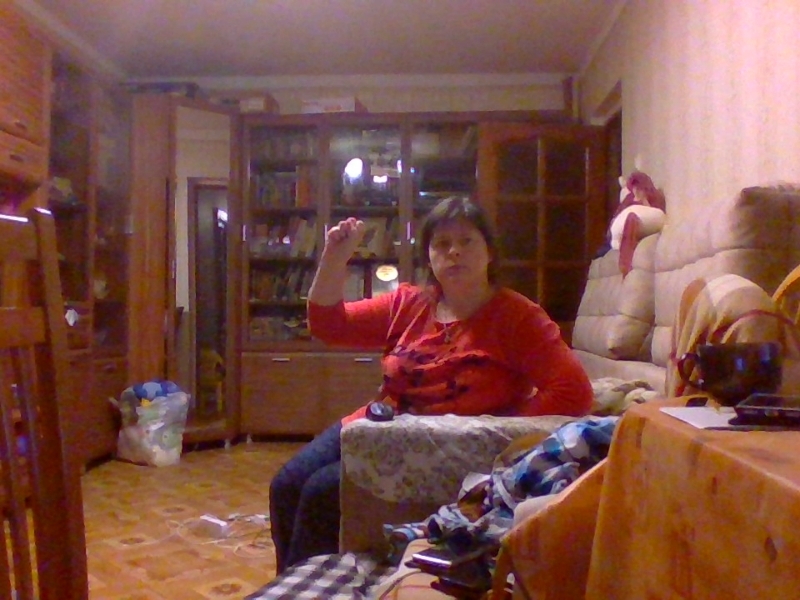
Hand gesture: fist